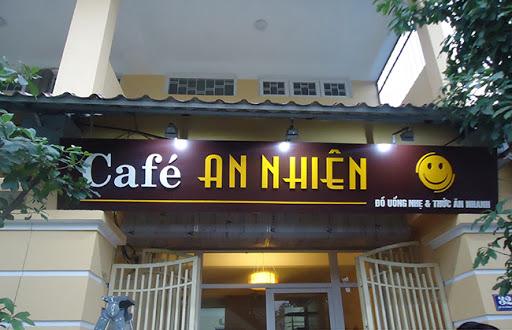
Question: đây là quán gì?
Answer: đây là quán cà phê